Granby Four Streets

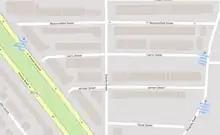
OpenStreetMap showing the Granby Four Streets region

The Granby Four Streets comprise Beaconsfield Street, Cairns Street, Jermyn Street and Ducie Street and are linked via Granby Street. They are situated close to Liverpool City Centre and to the immediate north of the Princes Park, which is less than 15 minutes walking distance to Liverpool Cathedral, clearly visible throughout the area.